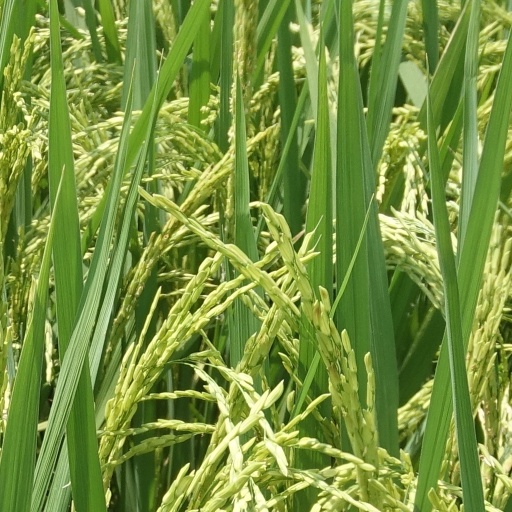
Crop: rice